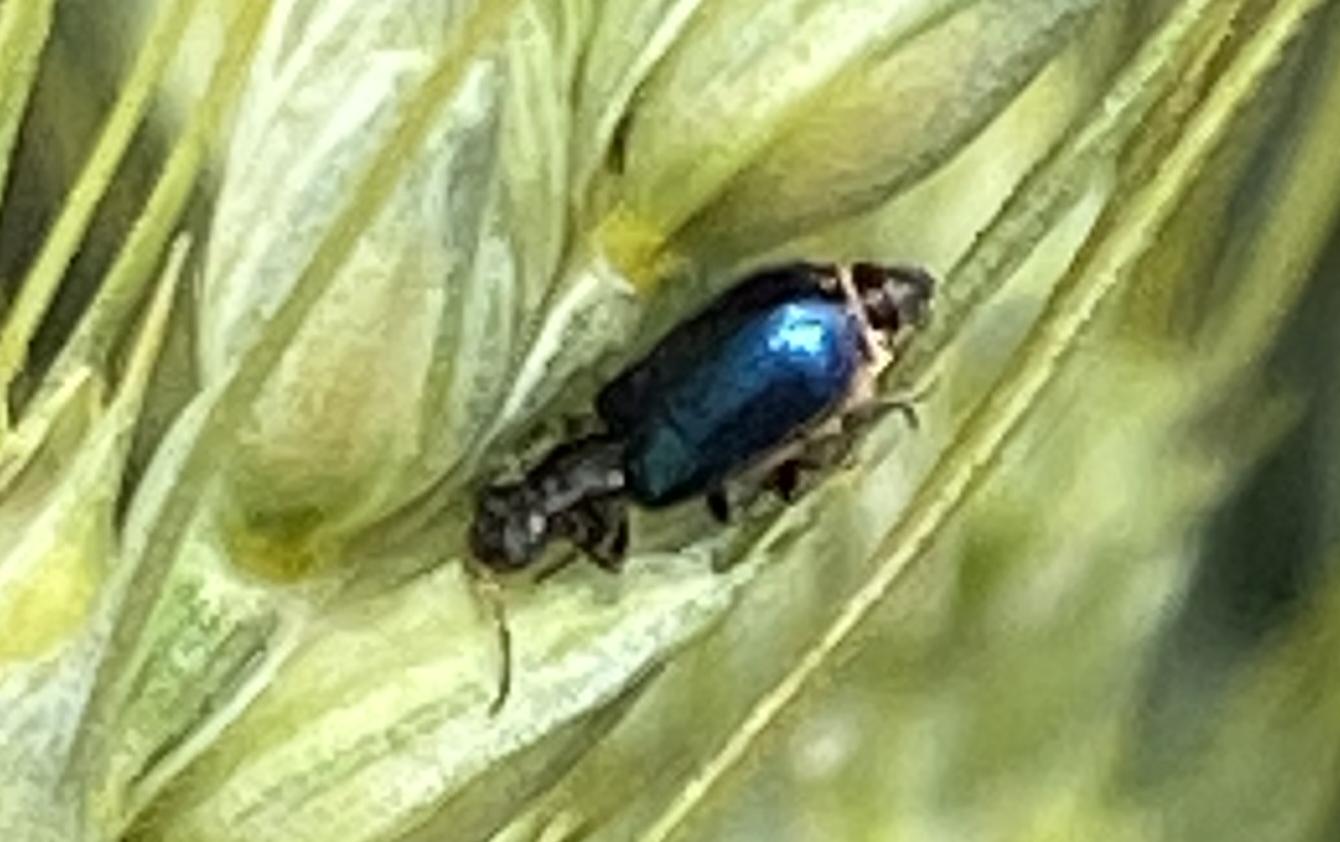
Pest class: predators